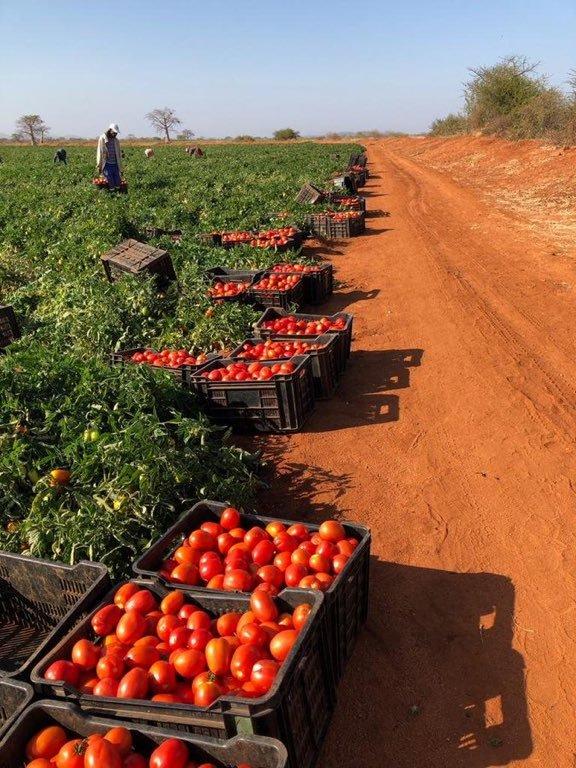
Shamba kubwa likiwa pembezoni mwa barabara ya vumbi ambalo limepandwa zao la nyanya kwa ajili ya biashara, zikiwa zimevunwa kutoka kwenye mimea na kupangwa kwenye makreti ya rangi nyeusi tayari kwa ajili ya kupelekwa masokoni na kuuzwa.